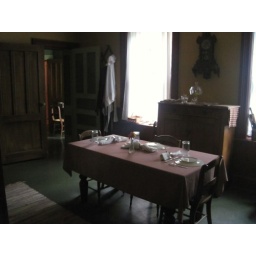
The table in the kitchen of the Flynn Mansion at Living History Farms.